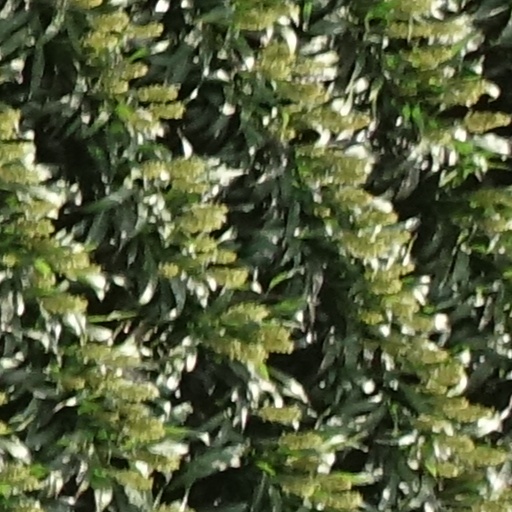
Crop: sorghum